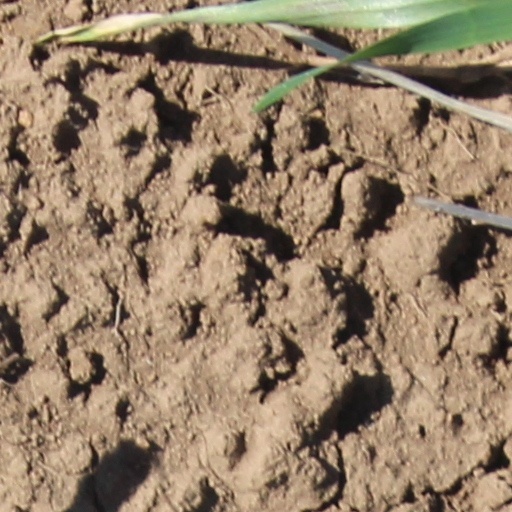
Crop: wheat